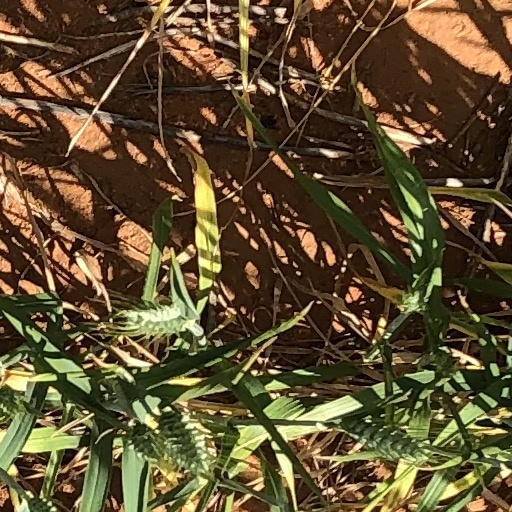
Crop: wheat